345th Bomb Squadron

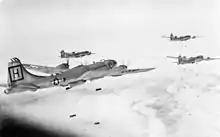
98th Bomb Group B-29s attacking a target in Korea

In the summer of 1950, when the Korean War began, the 19th Bombardment Wing was the only medium bomber unit available for combat in the Pacific. In August, SAC dispatched the squadron and other elements of the 98th Bombardment Group to Yokota Air Base, Japan to augment FEAF Bomber Command, Provisional. The group flew its first combat mission on 7 August against marshalling yards near Pyongyang, capital of North Korea. The squadron's missions focused on interdiction of enemy lines of communications, attacking rail lines, bridges and roads. The squadron also flew missions that supported United Nations ground forces.